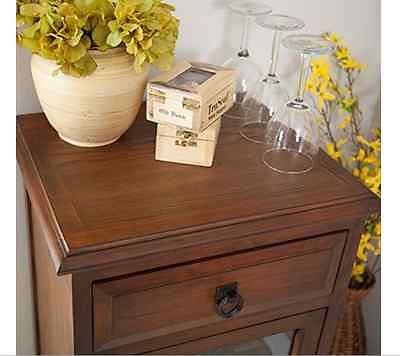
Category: cabinet